The Sea Lions

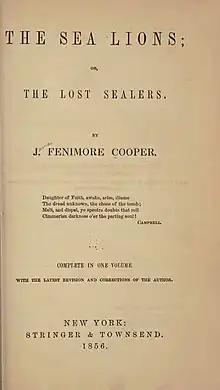
Title page of 1856 edition

The Sea Lions; Or, The Lost Sealers is an 1849 sea novel by James Fenimore Cooper. The plot revolves around two sealers stranded in the Antarctic ice. The novel was first published in two volumes, by Stringer & Townsend. Critic W.B. Gates described the novel as taking inspiration from Charles Wilkes's "Narrative of the United States Exploring Expedition of the Years 1838-1842".